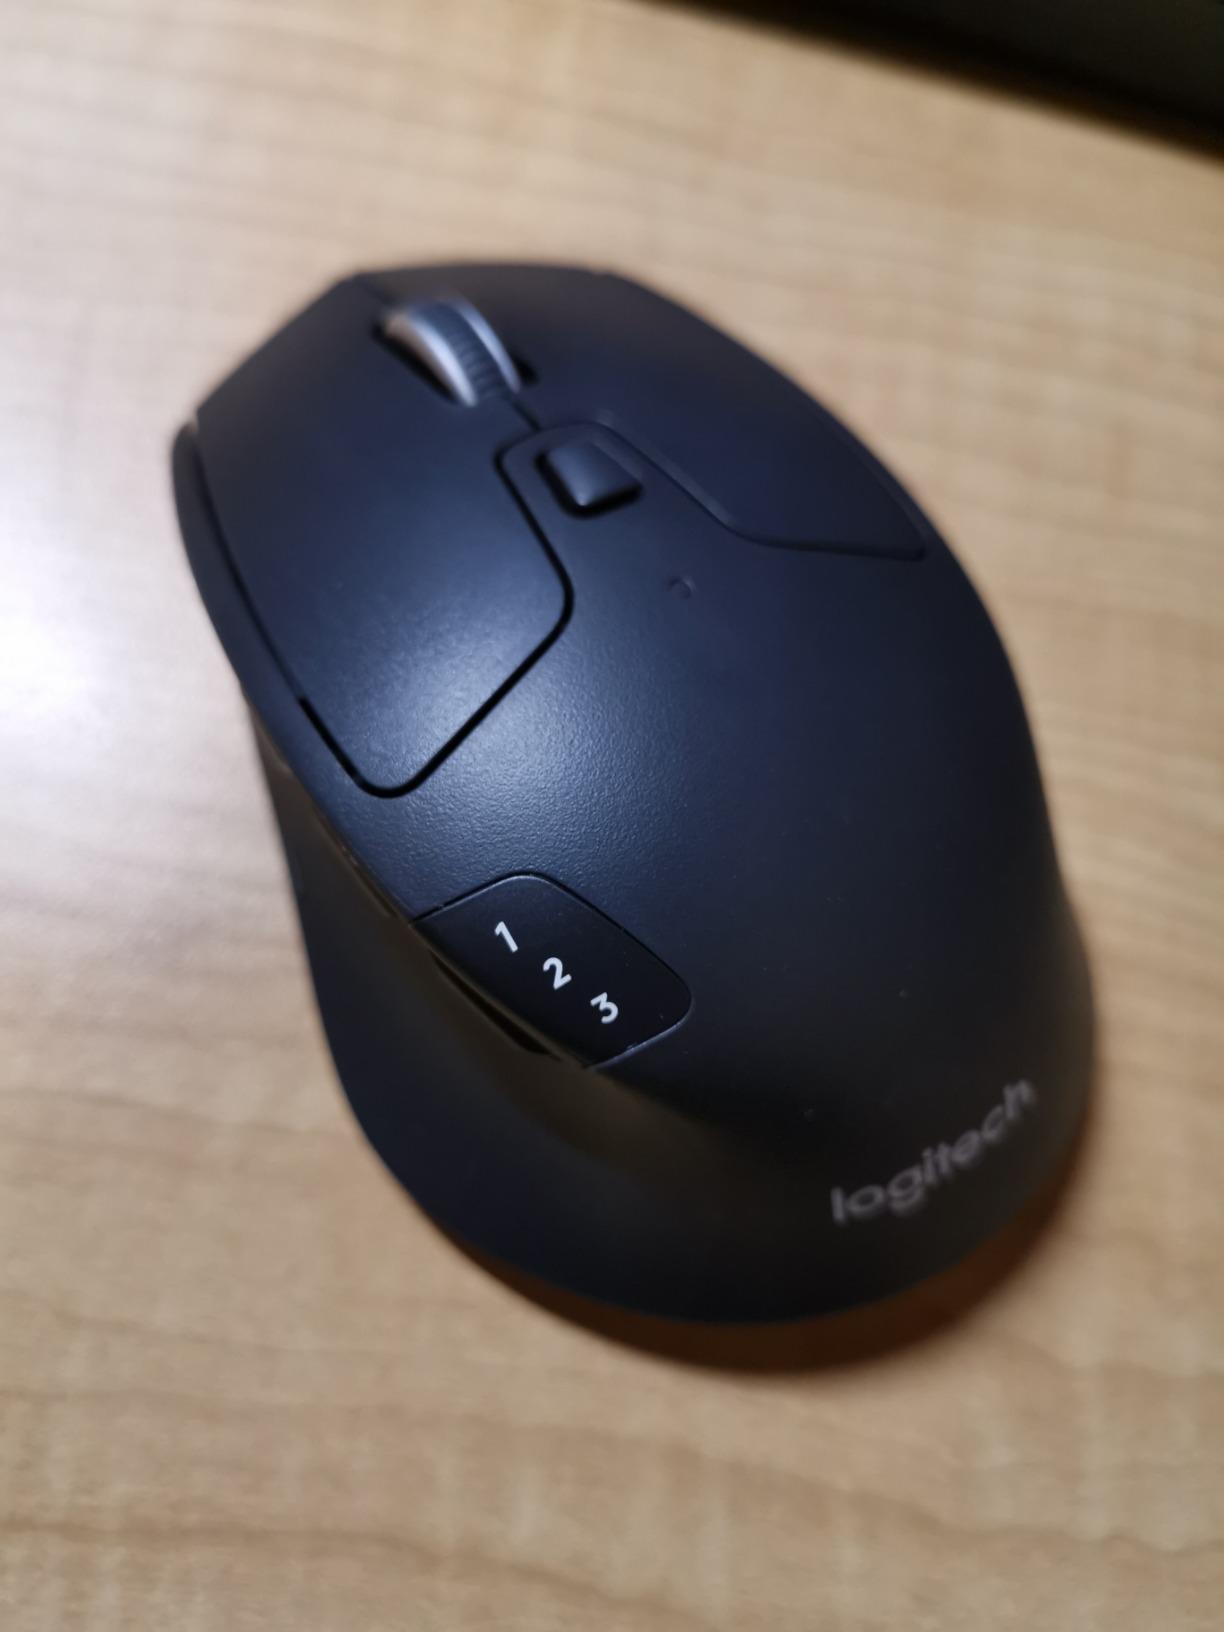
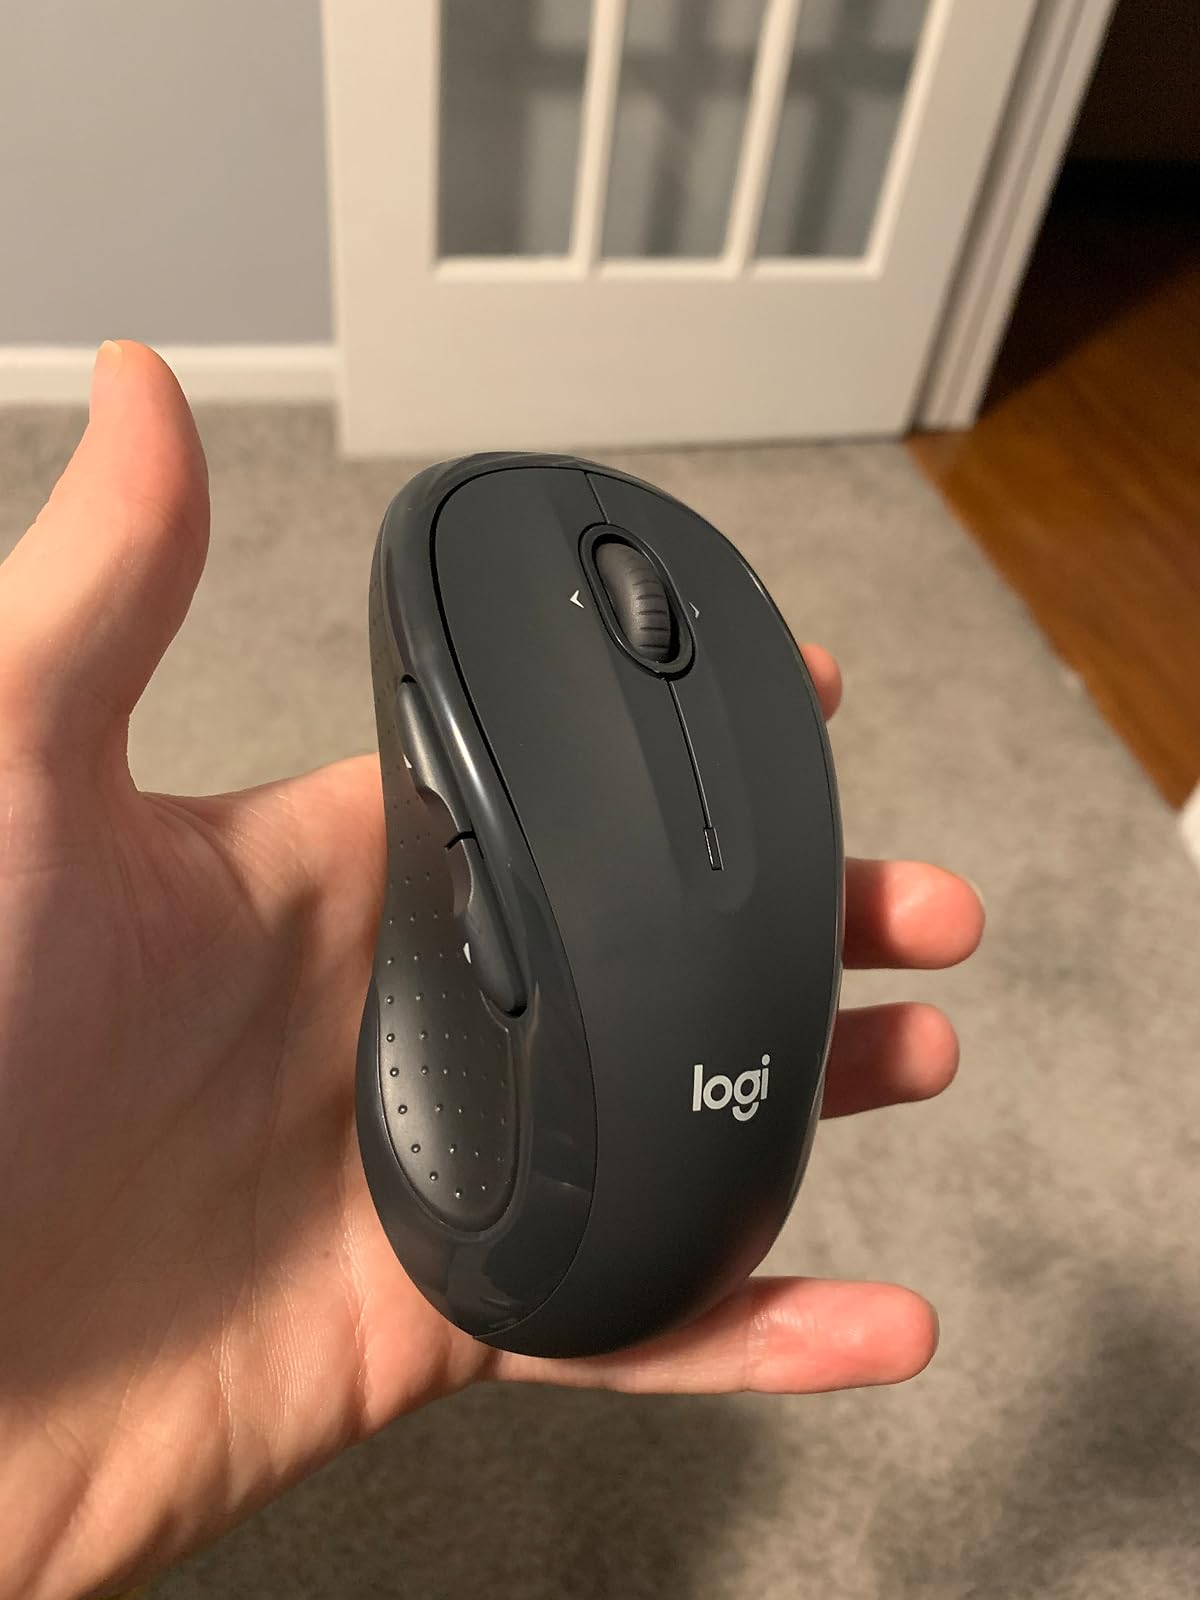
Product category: mouse
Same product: no